BakuBus

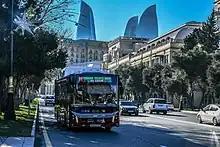
BakuBus

Official website of Baku Metropolitan